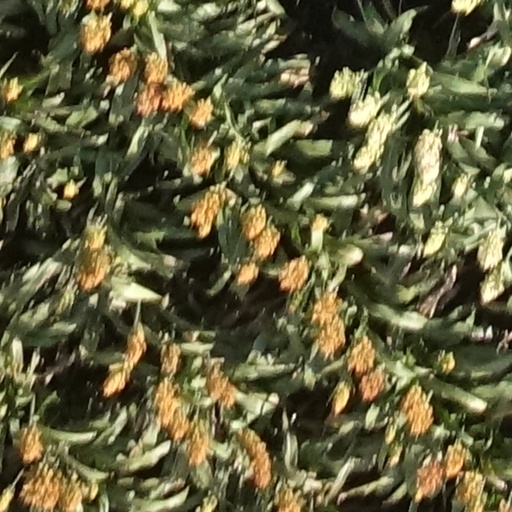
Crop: sorghum